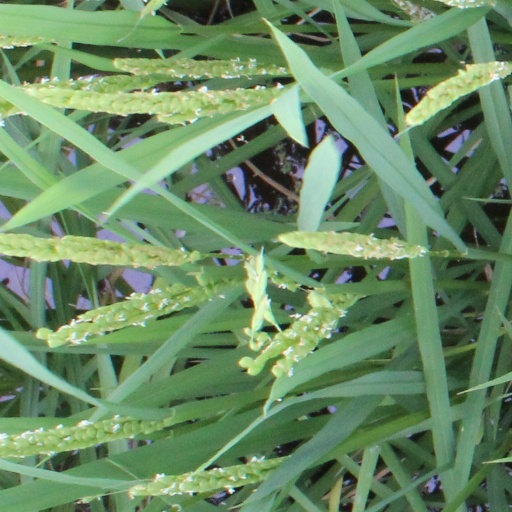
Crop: rice